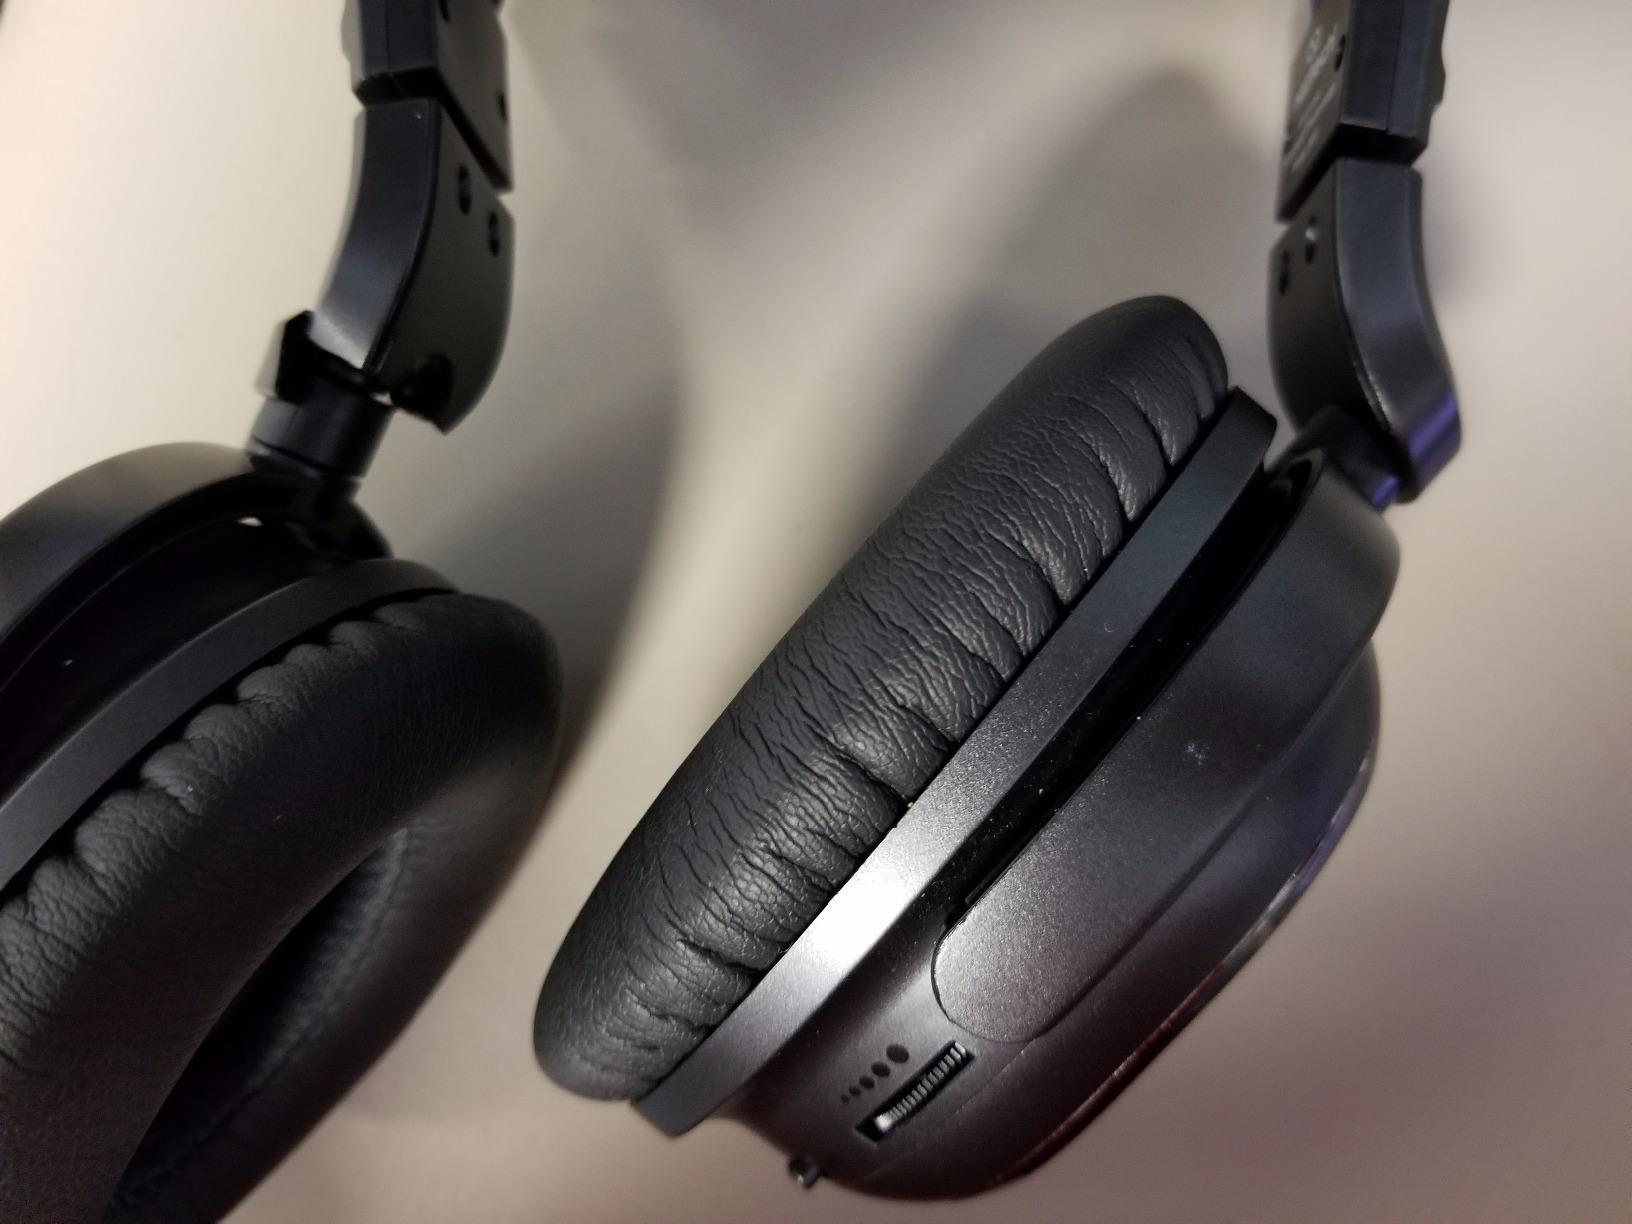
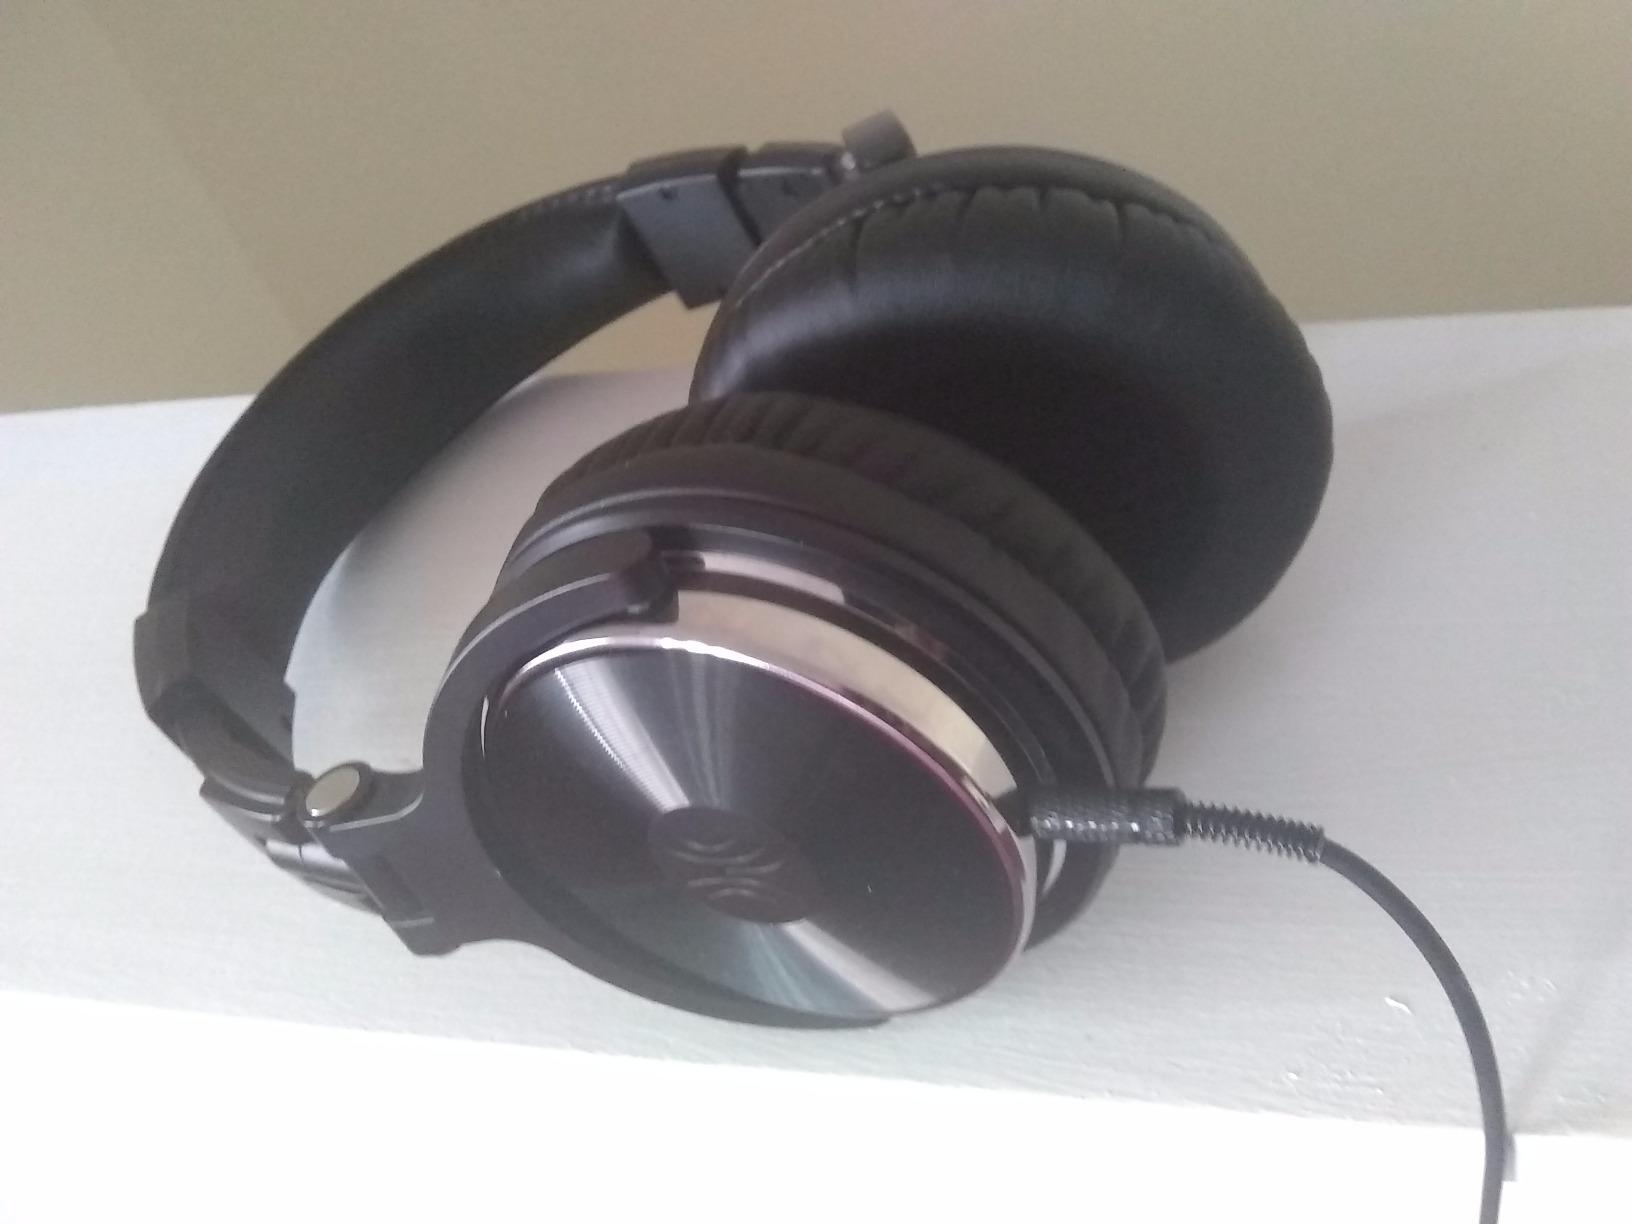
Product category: headphones
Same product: no